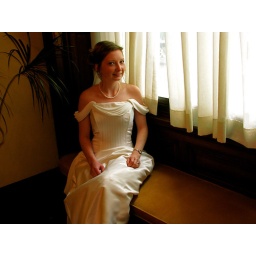
My friend Kelly in her wedding dress at Rosemont College's main building